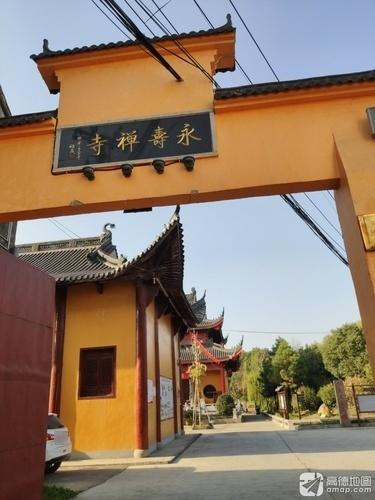
地标名称：永寿禅寺
所在城市：湖州市·德清县